Al Jefferson

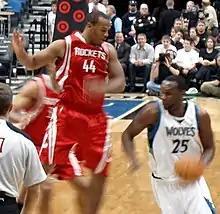
Jefferson driving against Chuck Hayes of the Houston Rockets.

Jefferson was having a career best year, averaging 23.1 points, 11.0 rebounds and 1.7 blocks per game in the first 50 games of the season, until suffering a serious right knee injury after landing awkwardly on one leg in a game at New Orleans. Jefferson claimed that he felt a pop in his knee and the injury resulted in a complete tear to the ACL which required reconstructive surgery that ended his season. At the time the Wolves were 17–33 and showing signs of improvement, but with Jefferson out, they went 7–25 over their remaining games, and were a lottery team once again.